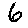
Label: 6